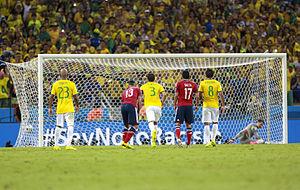
Carlos Arturo Bacca Ahumada dit Carlos Bacca, né le 8 septembre 1986 à Puerto Colombia, est un footballeur international colombien, qui évolue au poste d'attaquant au Villarreal CF.